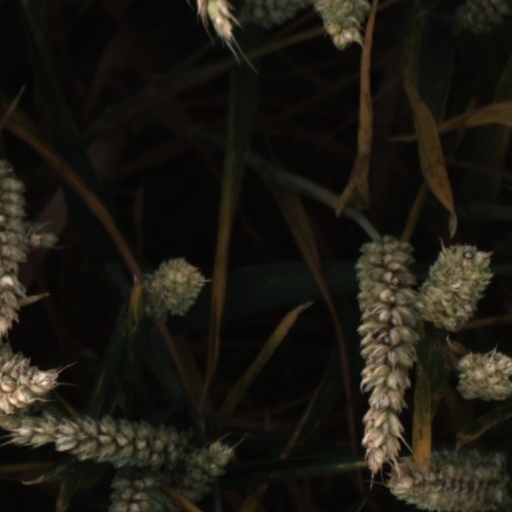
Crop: wheat